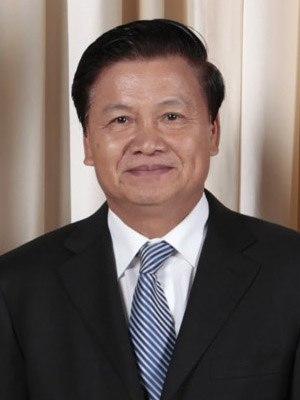
Le sommet du G20 2016 à Hangzhou en Chine est le onzième sommet du Groupe des vingt depuis sa création pour les chefs d'État en 2008. Ce sommet se tient les 4 et 5 septembre 2016 à Hangzhou dans la province chinoise de Zhejiang. Il est également le premier à se dérouler en Chine.
Thongloun Sisoulith, né le 10 novembre 1945 dans la province de Houaphan, est un homme d'État laotien, membre du Parti révolutionnaire populaire lao. Il est président du Conseil des ministres depuis le 20 avril 2016.
Voici la liste des Premiers ministres du Laos, depuis la création de ce poste le 15 septembre 1945.